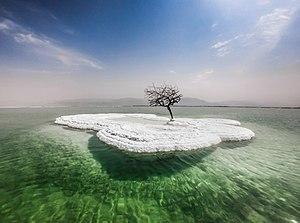
Le tourisme en Israël est une activité importante qui participe au dynamisme économique du pays.